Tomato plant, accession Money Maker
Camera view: vertical (180 deg); turntable rotation: 0 degrees
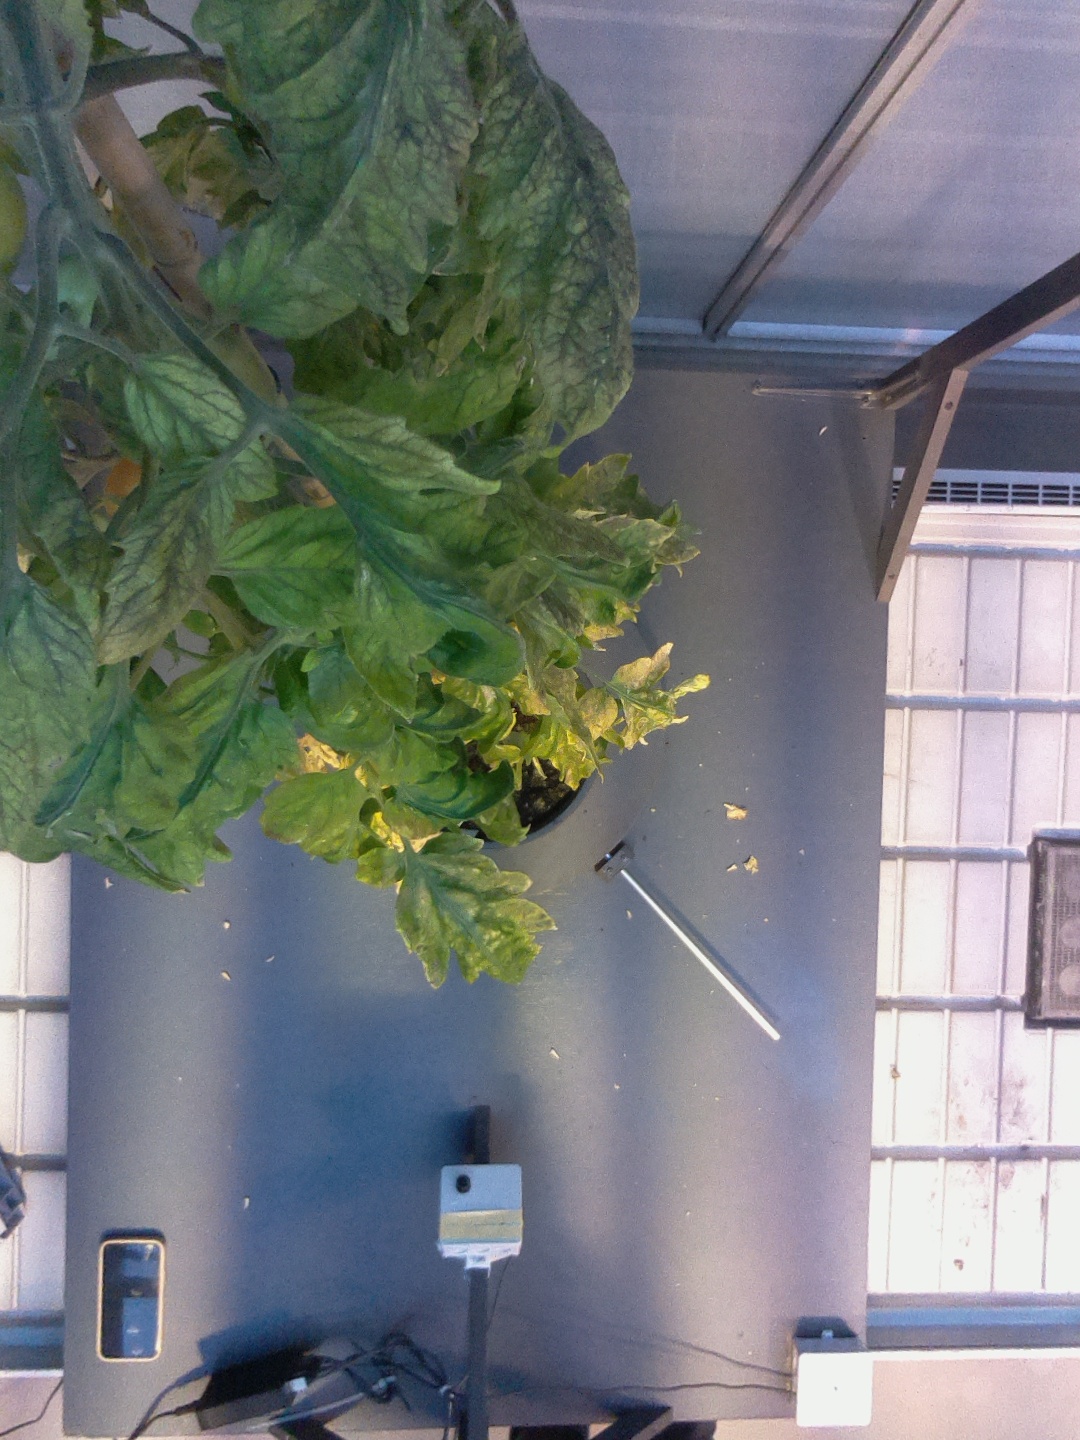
BBCH growth stage 80: fruits start showing typical ripe color (orange -> red)